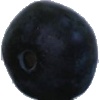
Label: blueberry